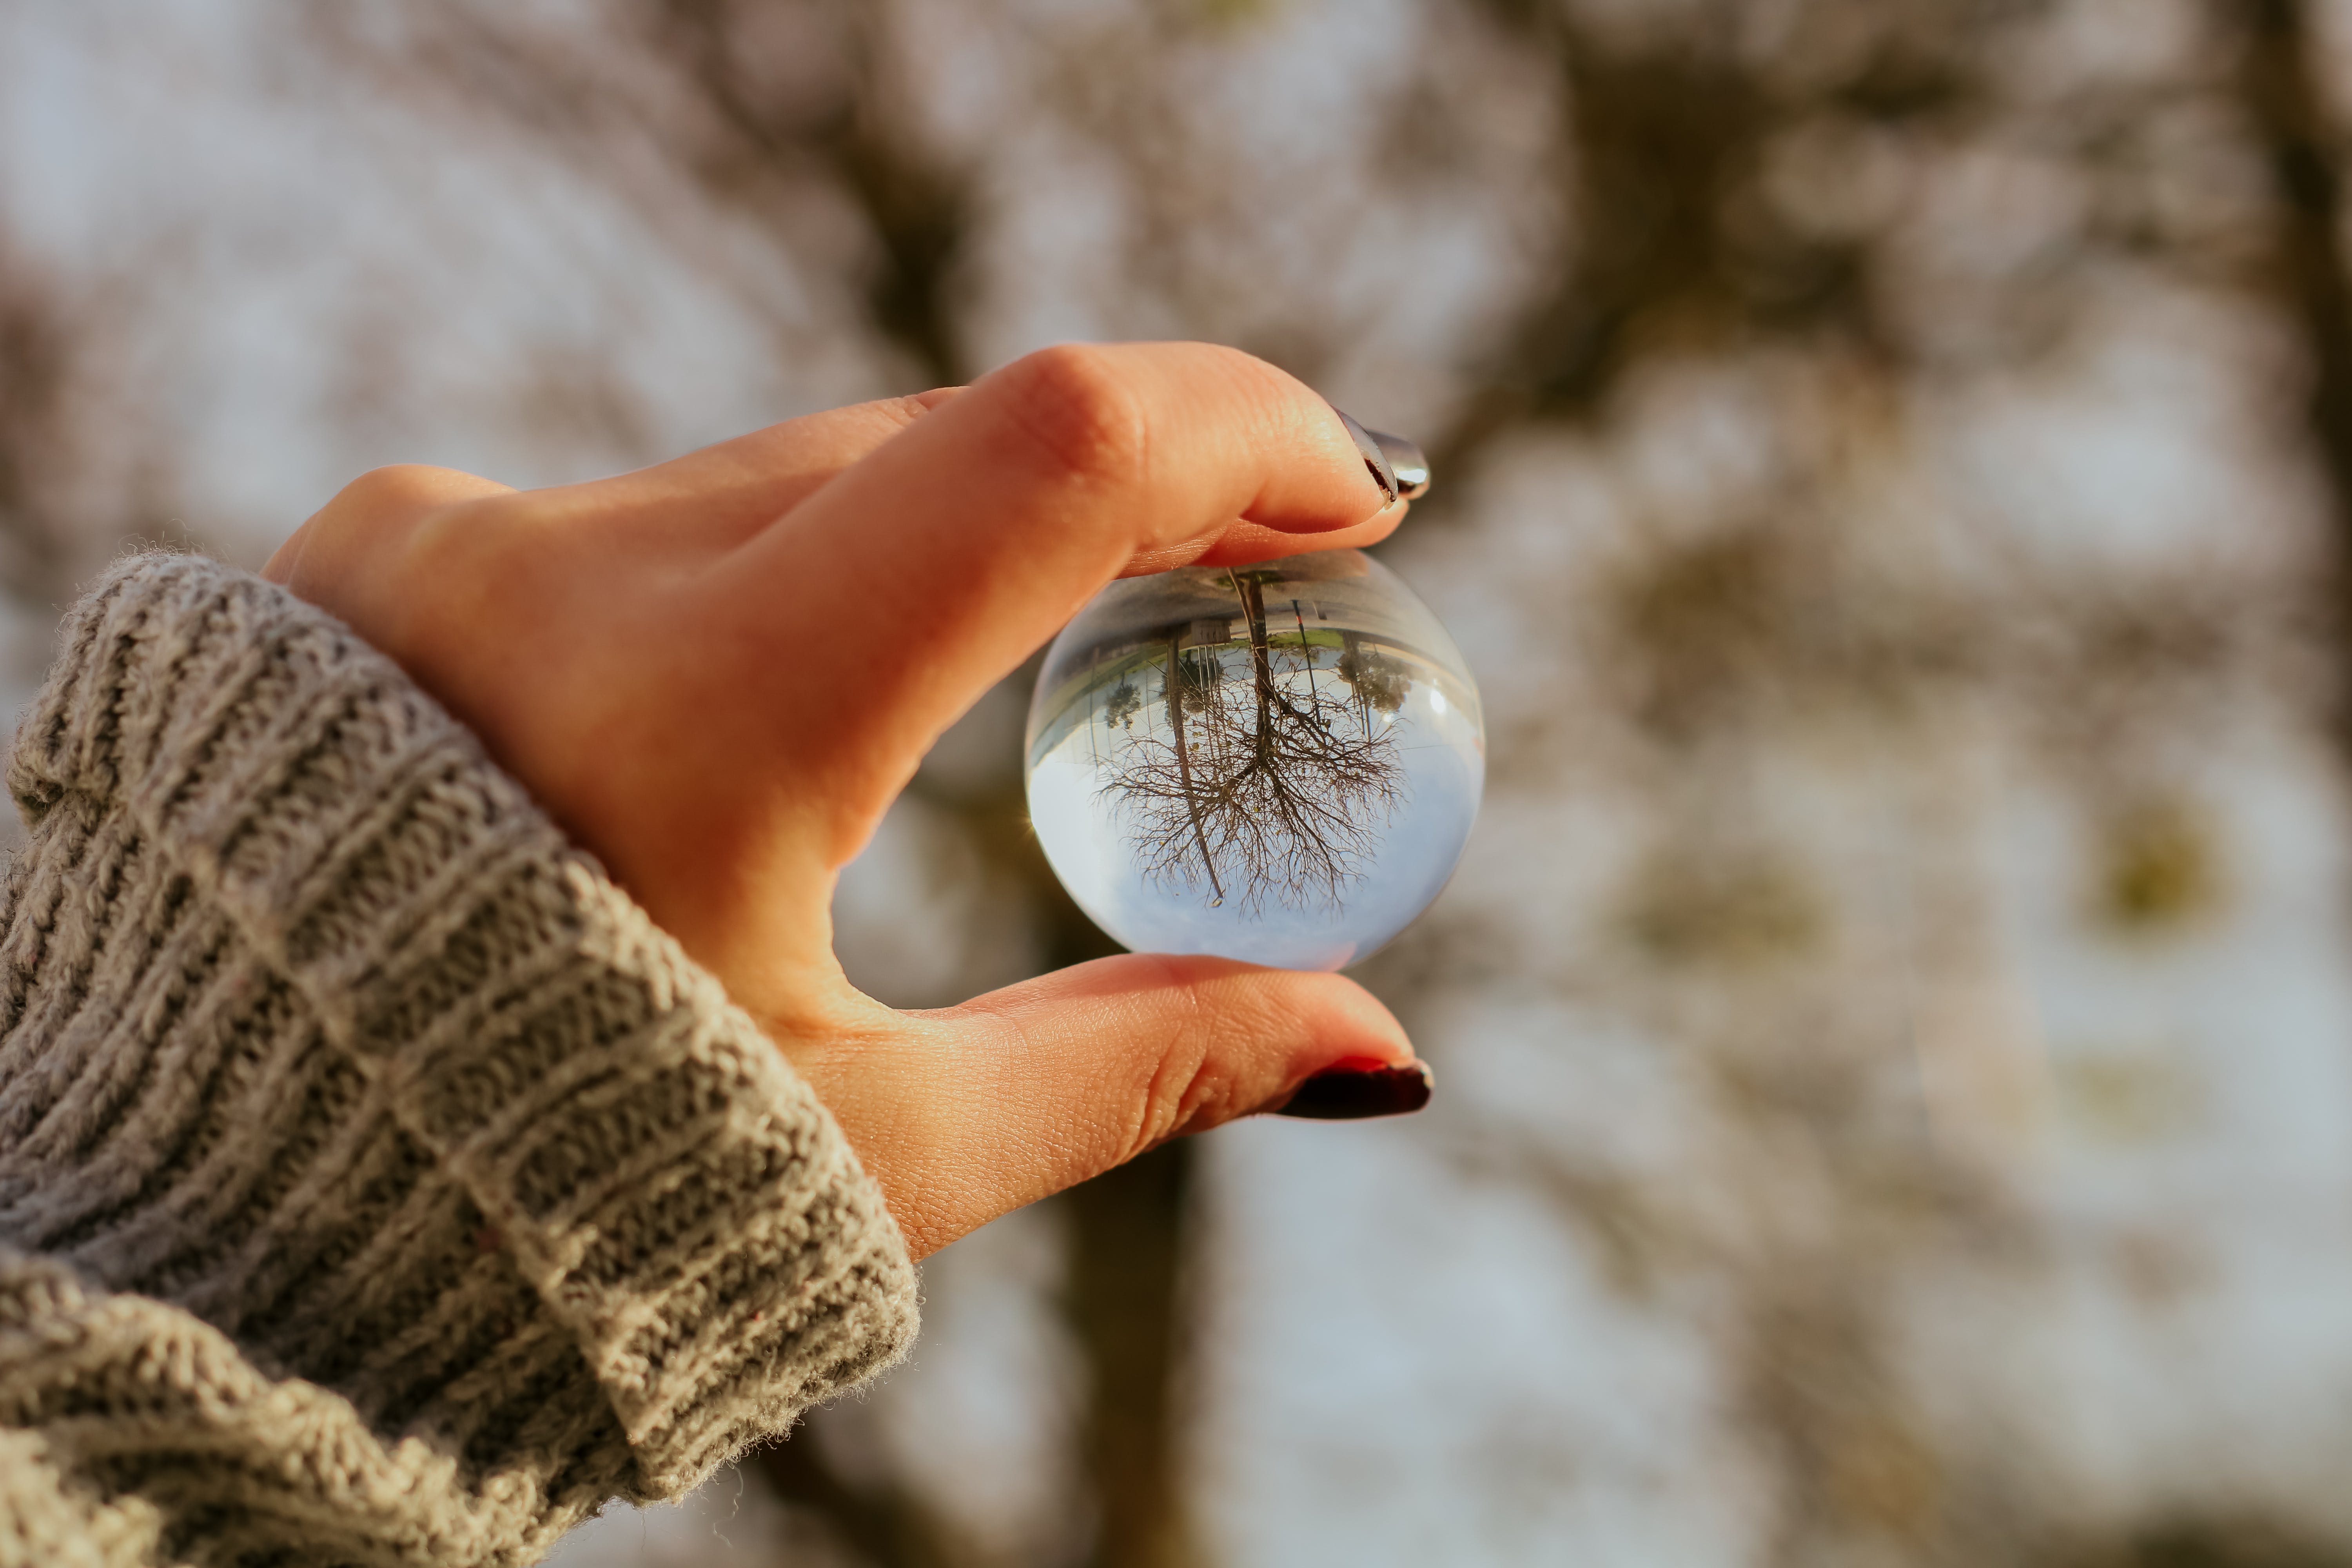
hand, plant, wood, organism, gesture, finger, People in nature, sky, grass, nail, tree, thumb, twig, fashion accessory, button, pattern, shell, circle, snails and slugs, rock, macro photography, soil, sea snail, sphere, wildlife, ball